Bud Collyer

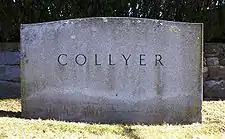
Bud Collyer's grave

Religion and charitable work were very important to Collyer, and he was always particularly pleased to hear contestants say that they considered donating portions of their winnings to the church, or that they planned to donate to charities. He would often include "God bless you" in his parting words to contestants. He was always particularly happy to have a contestant who was a minister on the show and would ask about his congregation. On "Beat The Clock," he often delivered public service messages about such charitable causes as the March of Dimes and other drives for research of diseases.